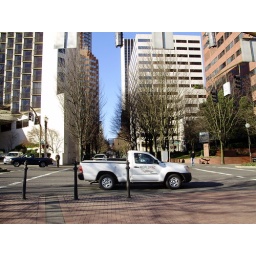
looking down the street at some building in Portland, OR